Evangeline Russell

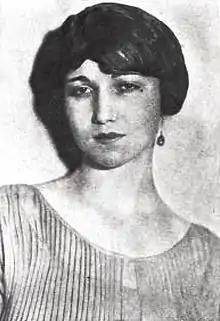
From a 1924 advertisement

Evangeline Frances Russell (August 18, 1902 – February 22, 1966) was an American actress known for her work in silent Westerns of the 1920s. She was the daughter of actor John Lowell Russell and screenwriter Lillian Case Russell. Her brother was Academy Award–nominated cinematographer John L. Russell.